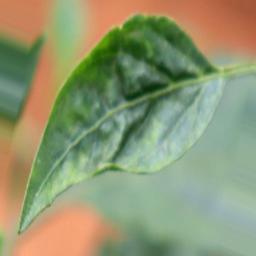
Label: mites_and_trips